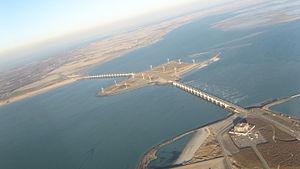
Une île de construction ou île de chantier est une île artificielle construite pour la durée d'un chantier. Elle est généralement formée par une digue servant au pompage, ou ce peut être un banc de sable aménagé.
Neeltje Jans est une île artificielle et de construction des Pays-Bas, dans la province de Zélande, située entre les anciennes îles de Beveland-Nord et Schouwen, sur l'Escaut oriental. Sa superficie est d'environ 285 ha. L'île appartient à la commune de Veere.